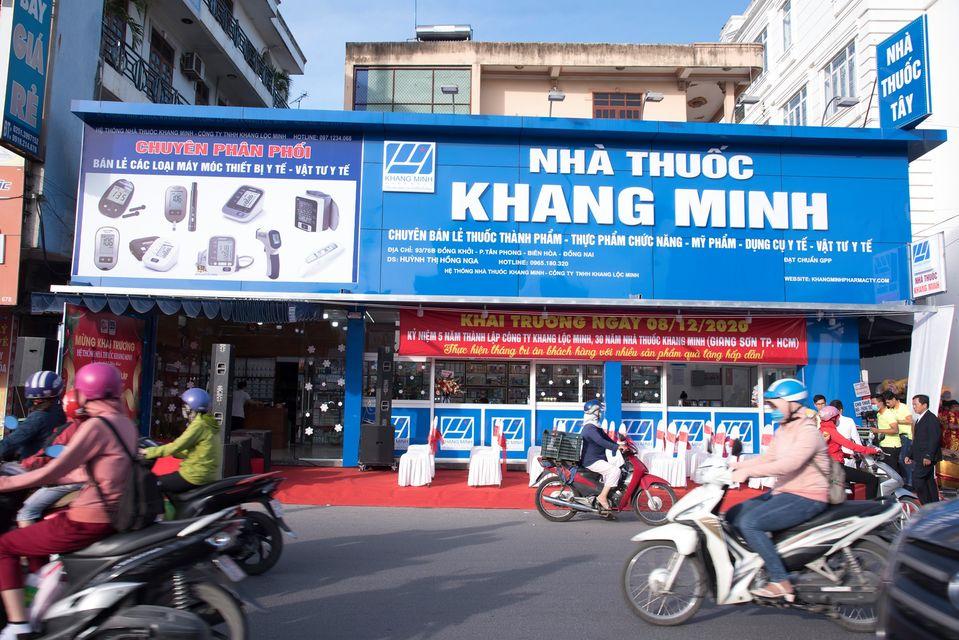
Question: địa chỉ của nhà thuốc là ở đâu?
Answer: địa chỉ của nhà thuốc là đồng khởi, phường tân phong, biên hoà, đồng nai